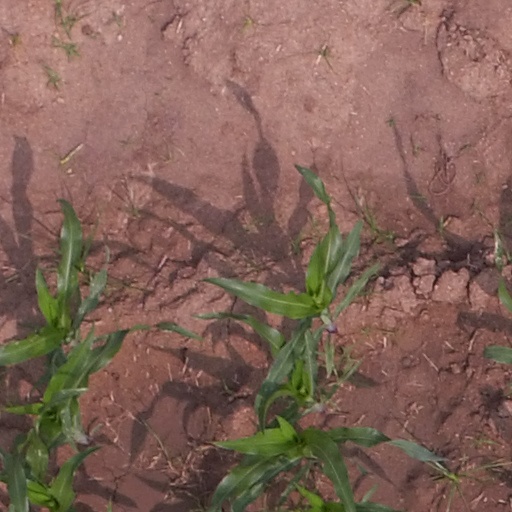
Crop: maize; corn